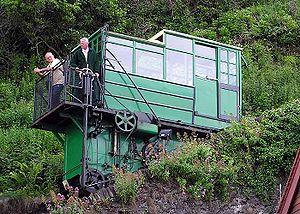
Lynmouth est un village du comté de Devon, dans le parc national d'Exmoor, en Angleterre.
Le Lynton and Lynmouth Cliff Railway est un funiculaire qui relie les villages de Lynmouth et Lynton dans le Devon en Angleterre. Il a été mis en service en 1890.